Higashi-Rokusen Station

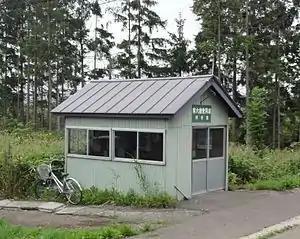

was a railway station located in Higashimachi (東町), Kenbuchi, Kamikawa District (Ishikari), Hokkaidō. It is operated by the Hokkaido Railway Company. The station was closed on 13 March 2021 due to extremely low usage.